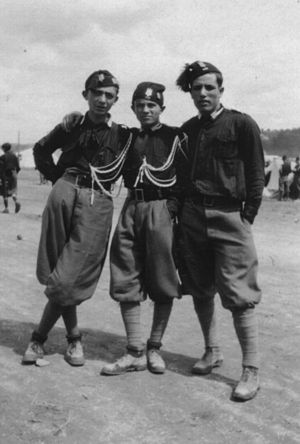
Sortskjorter
Sorte skjorter blev anvendt af flere grupper i fascistpartiet, som disse medlemmer i avanguardisti, foreningen for drenge i alderen 14-18 år indenfor børne- og ungdomsorganisationen Opera Nazionale Balilla (ONB).
"Sortskjorter var kaldenavn for Benito Mussolinis væbnede, uniformerede grupper som deltog i marchen mod Rom, fascistenes statskup i Italien i efteråret 1922, og som i 1923 blev samlet i Den frivillige milits for national sikkerhed. MSVN var fascistpartiet Partito Nazionale Fascistas paramilitære milits som især udførte politiopgaver og i 1924 blev indlemmet i landets væbnede styrker. Der kæmpede militære enheder af ""sortskjorter"" både den anden italiensk-abessinske krig, den spanske borgerkrig og 2. verdenskrig.